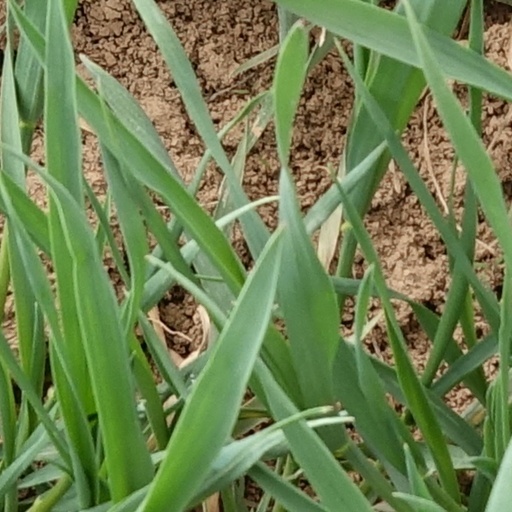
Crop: wheat